Fayum (fossil deposit)

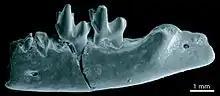
Lower jaw remains of Dilambdogale from the Fayum

The geological situation of the Fayum region has been the subject of intensive research since the end of the 19th century. Significant work on this was carried out in 1905 by , published in 1988 by Thomas M. Bown and Mary J. Kraus and in 1992 by Philip D. Gingerich. The Fayum Basin is a tectonic structure that was formed in the Triassic underground. However, rock layers from this period, such as the Bahariya Formation, only come to the surface in the outermost parts of the region, for example in the north-east. The main faults run from southwest to northeast and belong to the "Syrian arc fold belt", which runs in an S-arc from the Levant across the Sinai Peninsula to North Africa. They are also responsible for the formation of the large escarpments north of Lake Qarun. There are also subordinate fault zones running from northwest to southeast and from east to west. They frame the Fayum Basin on all sides. It can therefore be assumed that the basin was formed by tectonic tensile forces. These formed the depression in the transition from the Oligocene to the Miocene, possibly in connection with local volcanism. In the region itself, mainly Eocene and Oligocene deposits are formed, with a total thickness of up to 800 m.